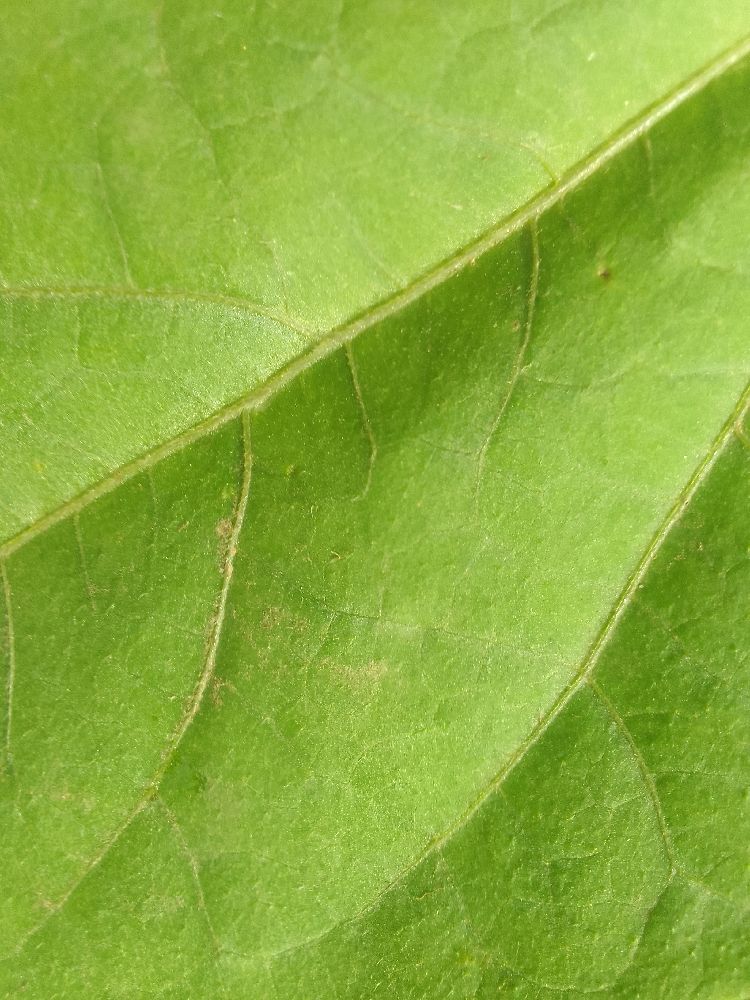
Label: healthy